Society of the Song dynasty

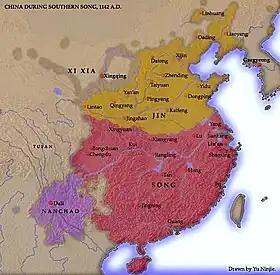
Territory controlled by the Southern Song

During the Song dynasty, for those without formal education, the quickest way to power and the upper echelons of society was to join the military. If a man had a successful career in the military and could boast of victorious battles, he had a sure path to success in politics. Exam-drafted scholar-officials came mostly from prominent families and could rely on their clan status to advance their careers and place in society. Many Song military officers did not have this advantage, and owed their status in society to the advantage that military power granted them. Many court eunuchs such as Tong Guan (1054–1126) were eager to enlist as officers in the central army since this was a means to elevate their position at court.